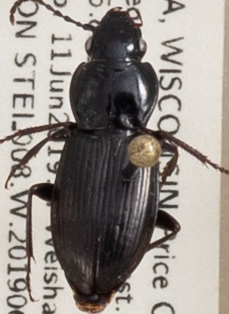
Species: Pterostichus pensylvanicus
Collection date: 2019-06-11
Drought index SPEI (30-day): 0.904
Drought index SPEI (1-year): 2.09
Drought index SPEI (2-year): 1.594